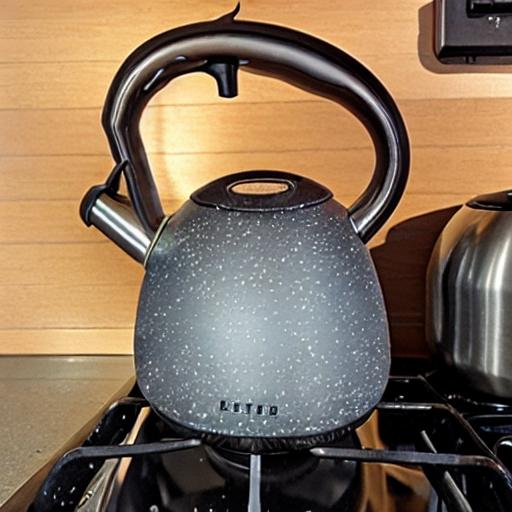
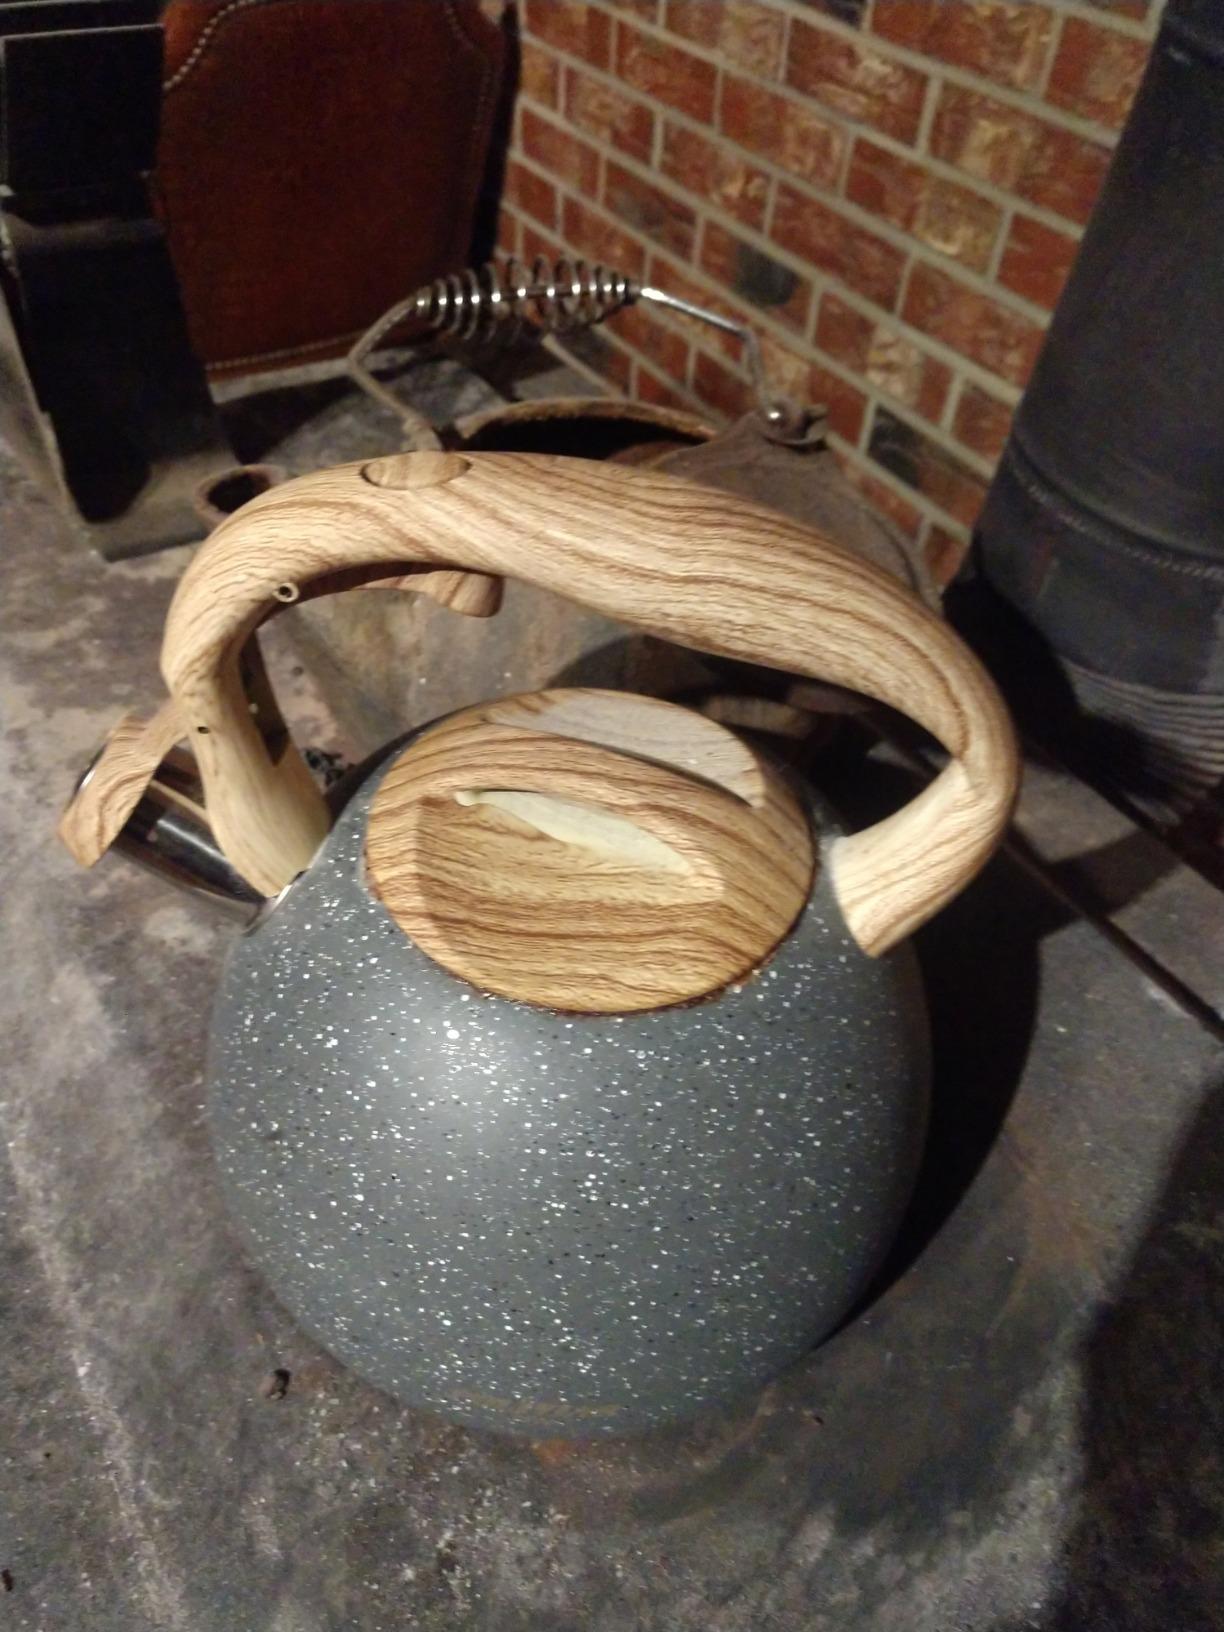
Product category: items_kettle
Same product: no